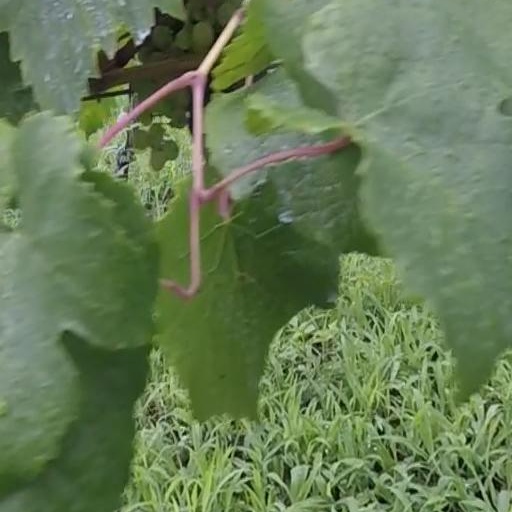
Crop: grape